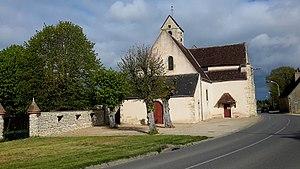
L'église Saint Martin, Juranville, Loiret, France.
Juranville est une commune française, située dans le département du Loiret en région Centre-Val de Loire.
La liste des monuments historiques du Loiret recense les monuments historiques situés dans le département français du Loiret.